Saskatchewan Highway 11

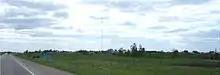
LRT traveling south from Saskatoon to Regina

Chamberlain, a village of 108 residents is at the intersection of the LRT, Hwy 2 south to Moose Jaw, and Hwy 733. A Surveyor and Ox Cart created by Davidson welder, farmer and sculptor Don Wilkins was erected in Chamberlain. are two sculptures A large sculpture of the prairie flower Prairie Lilies is also erected at Chamberlain.